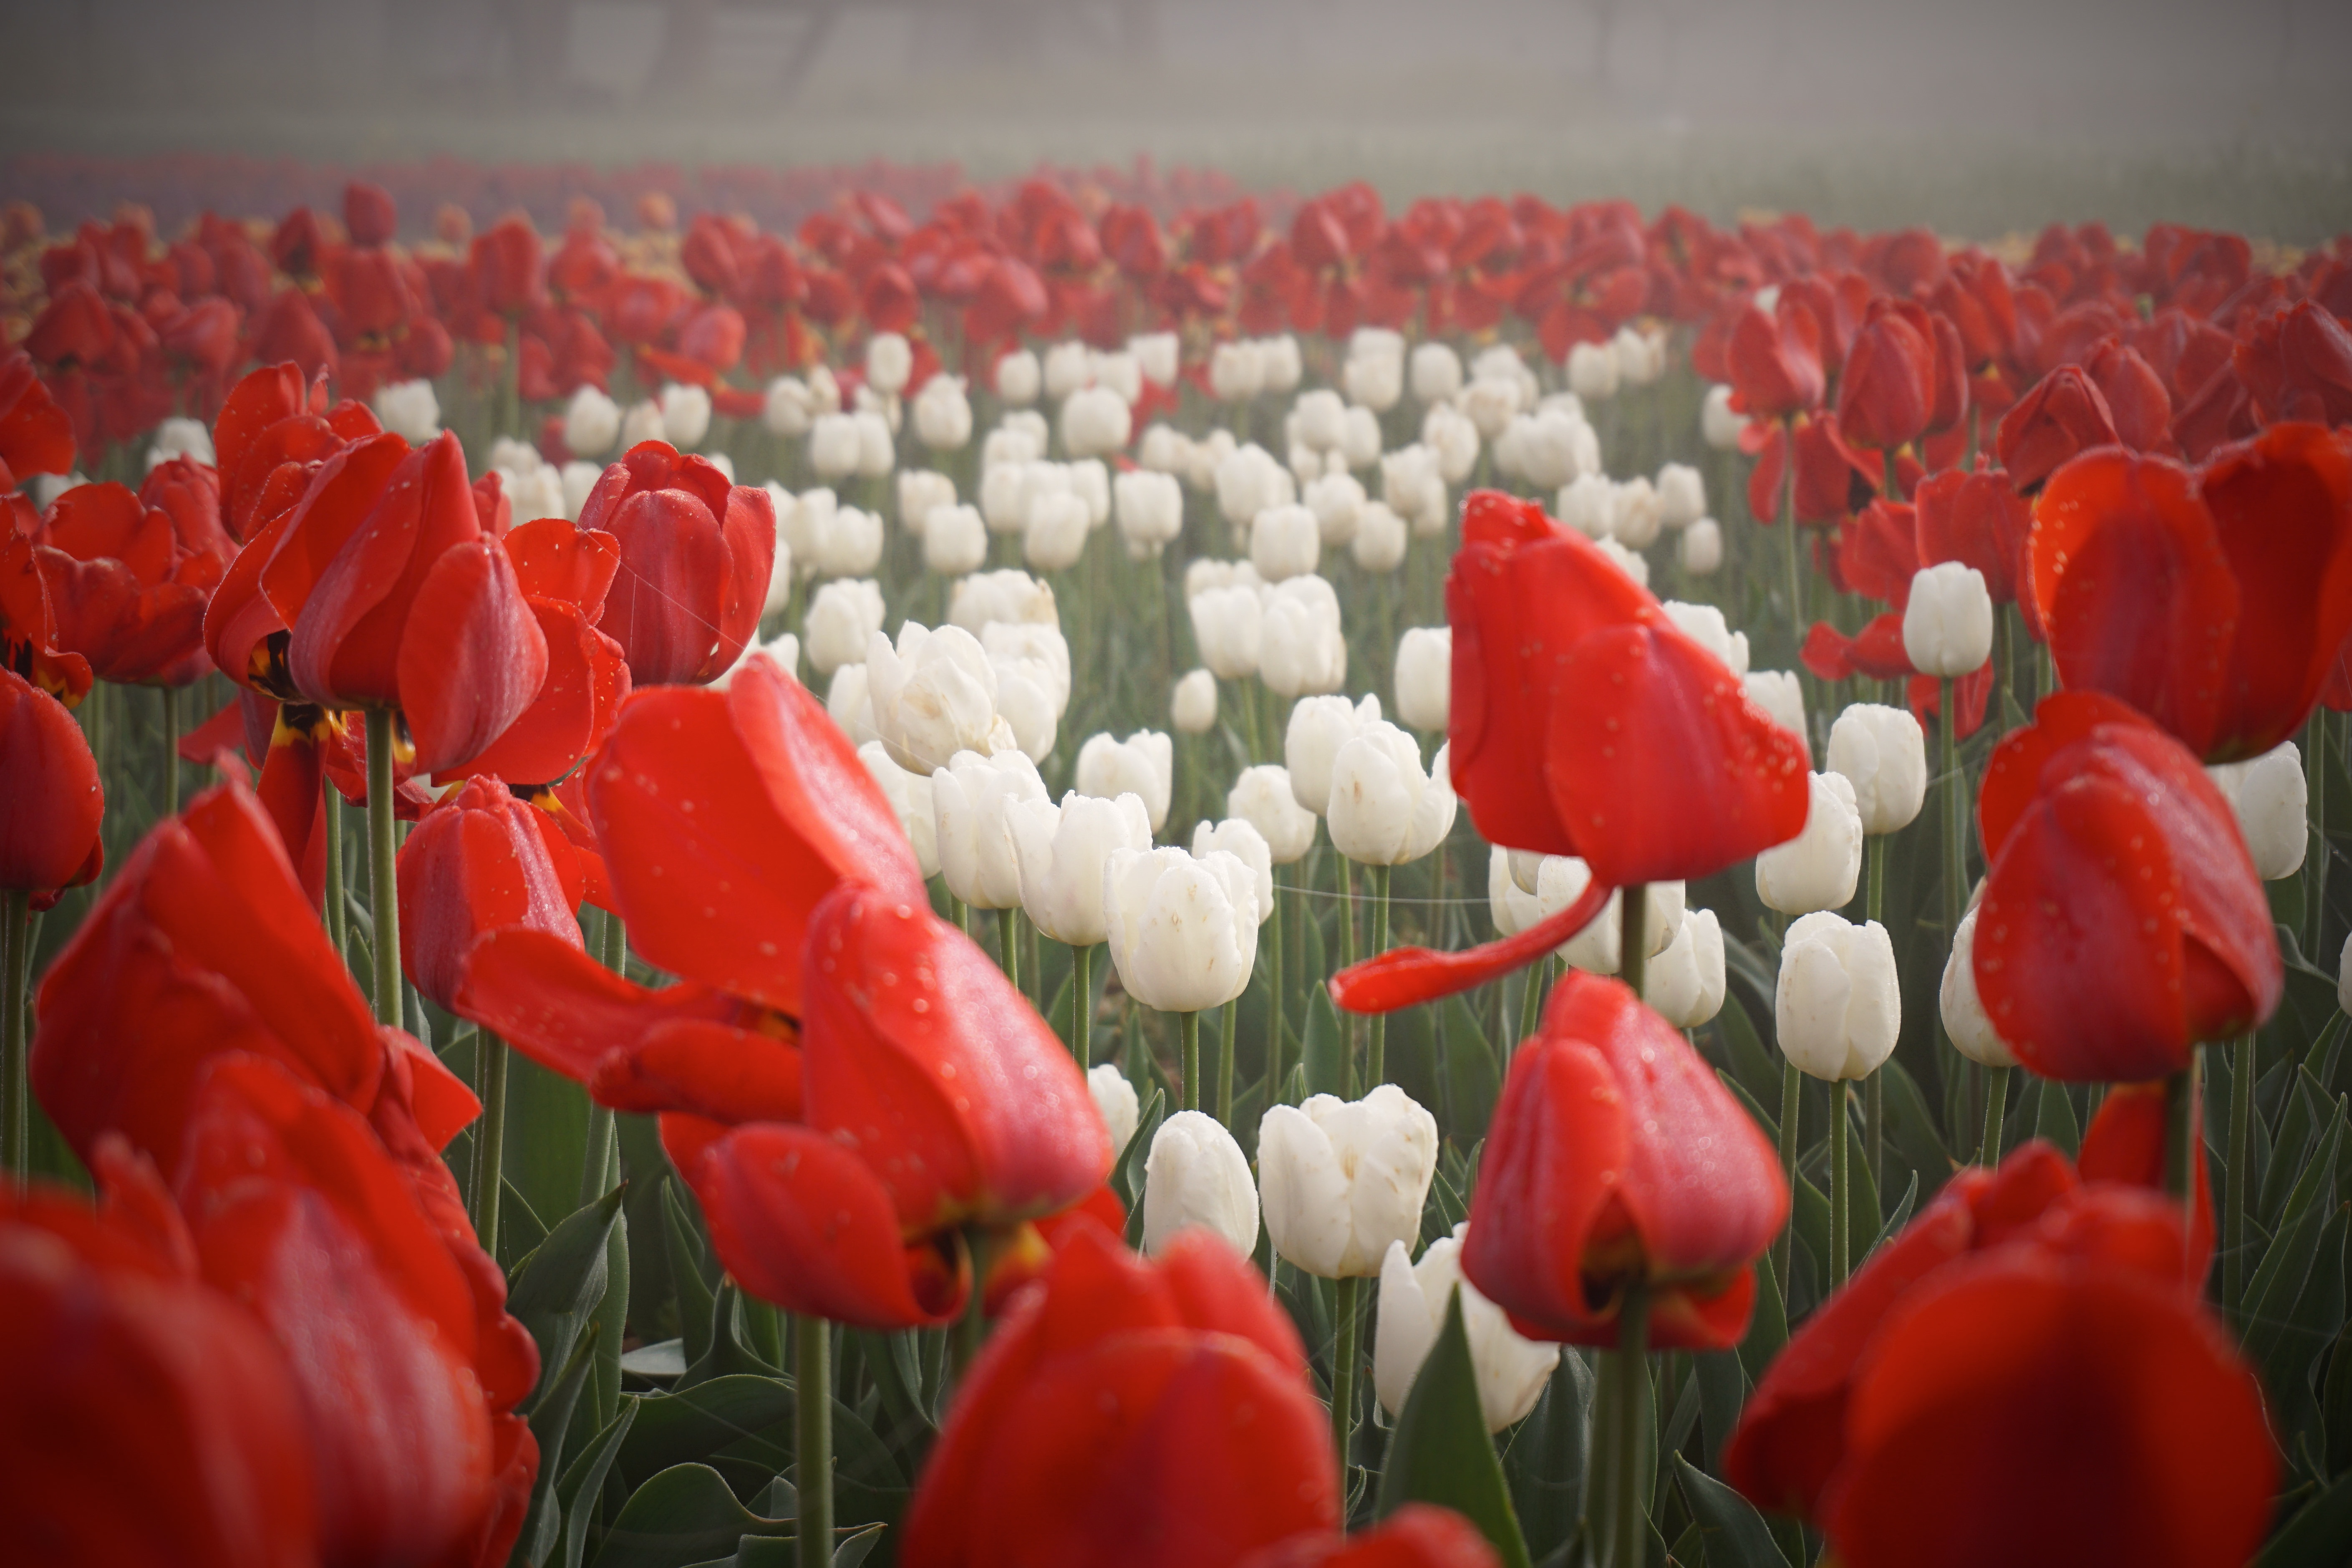
plant, flower, petal, tulip, red, flowering plant, lily family, land plant